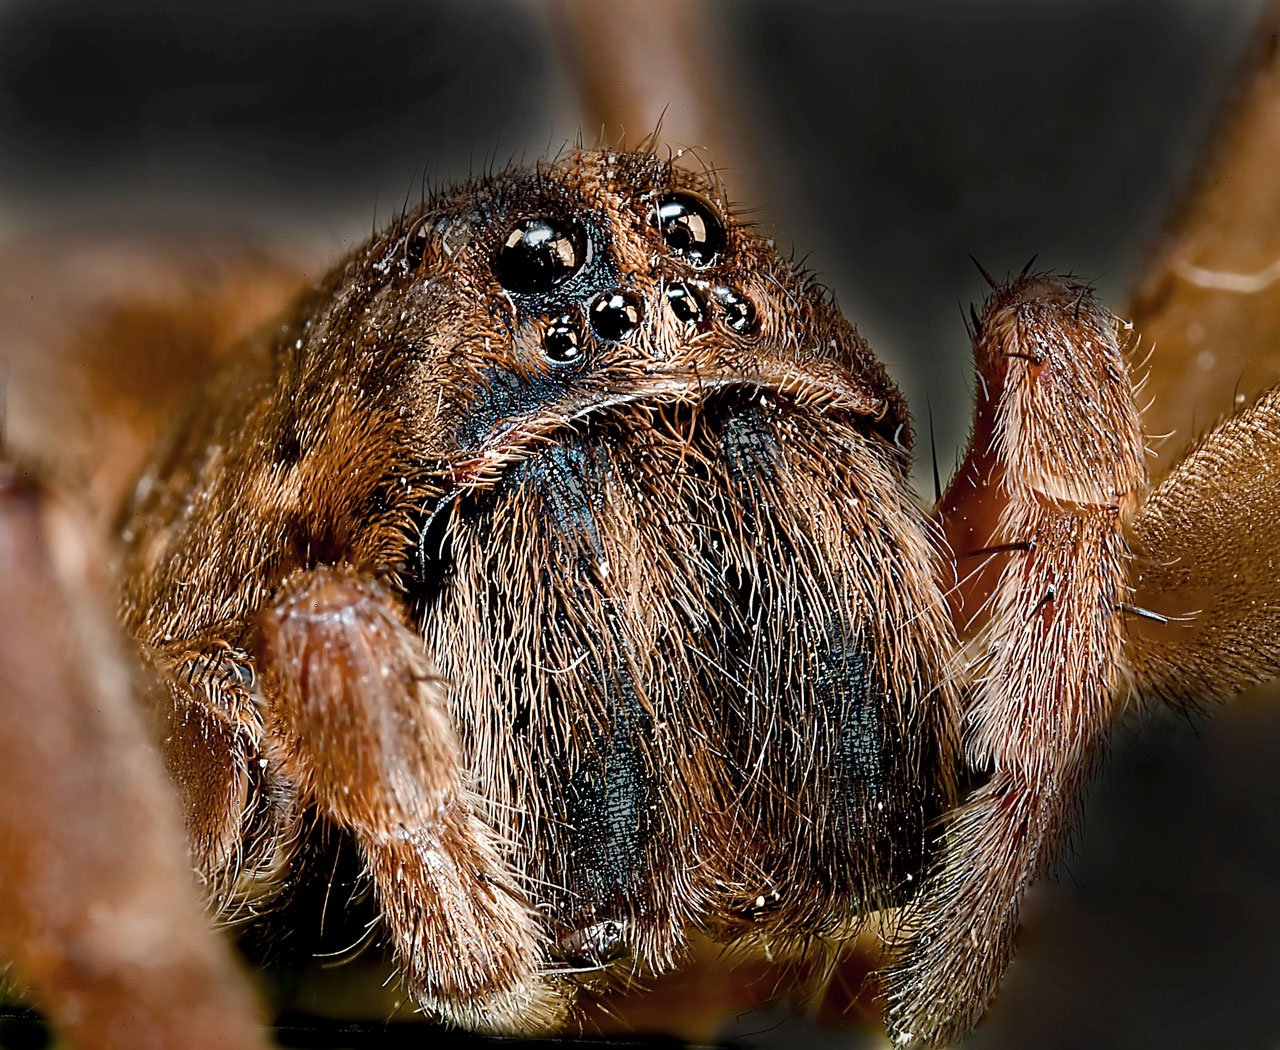
nature, photography, animal, wildlife, wild, insect, macro, bug, fauna, invertebrate, close up, spider, beast, arachnid, demon, tarantula, weevil, macro photography, arthropod, european garden spider, wolf spider, araneus, orb weaver spider